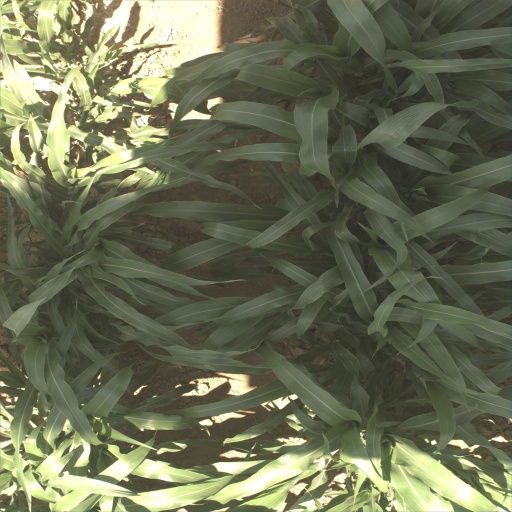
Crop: sorghum